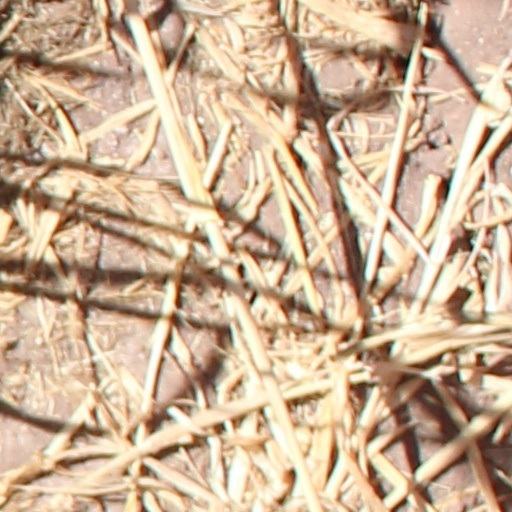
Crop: wheat